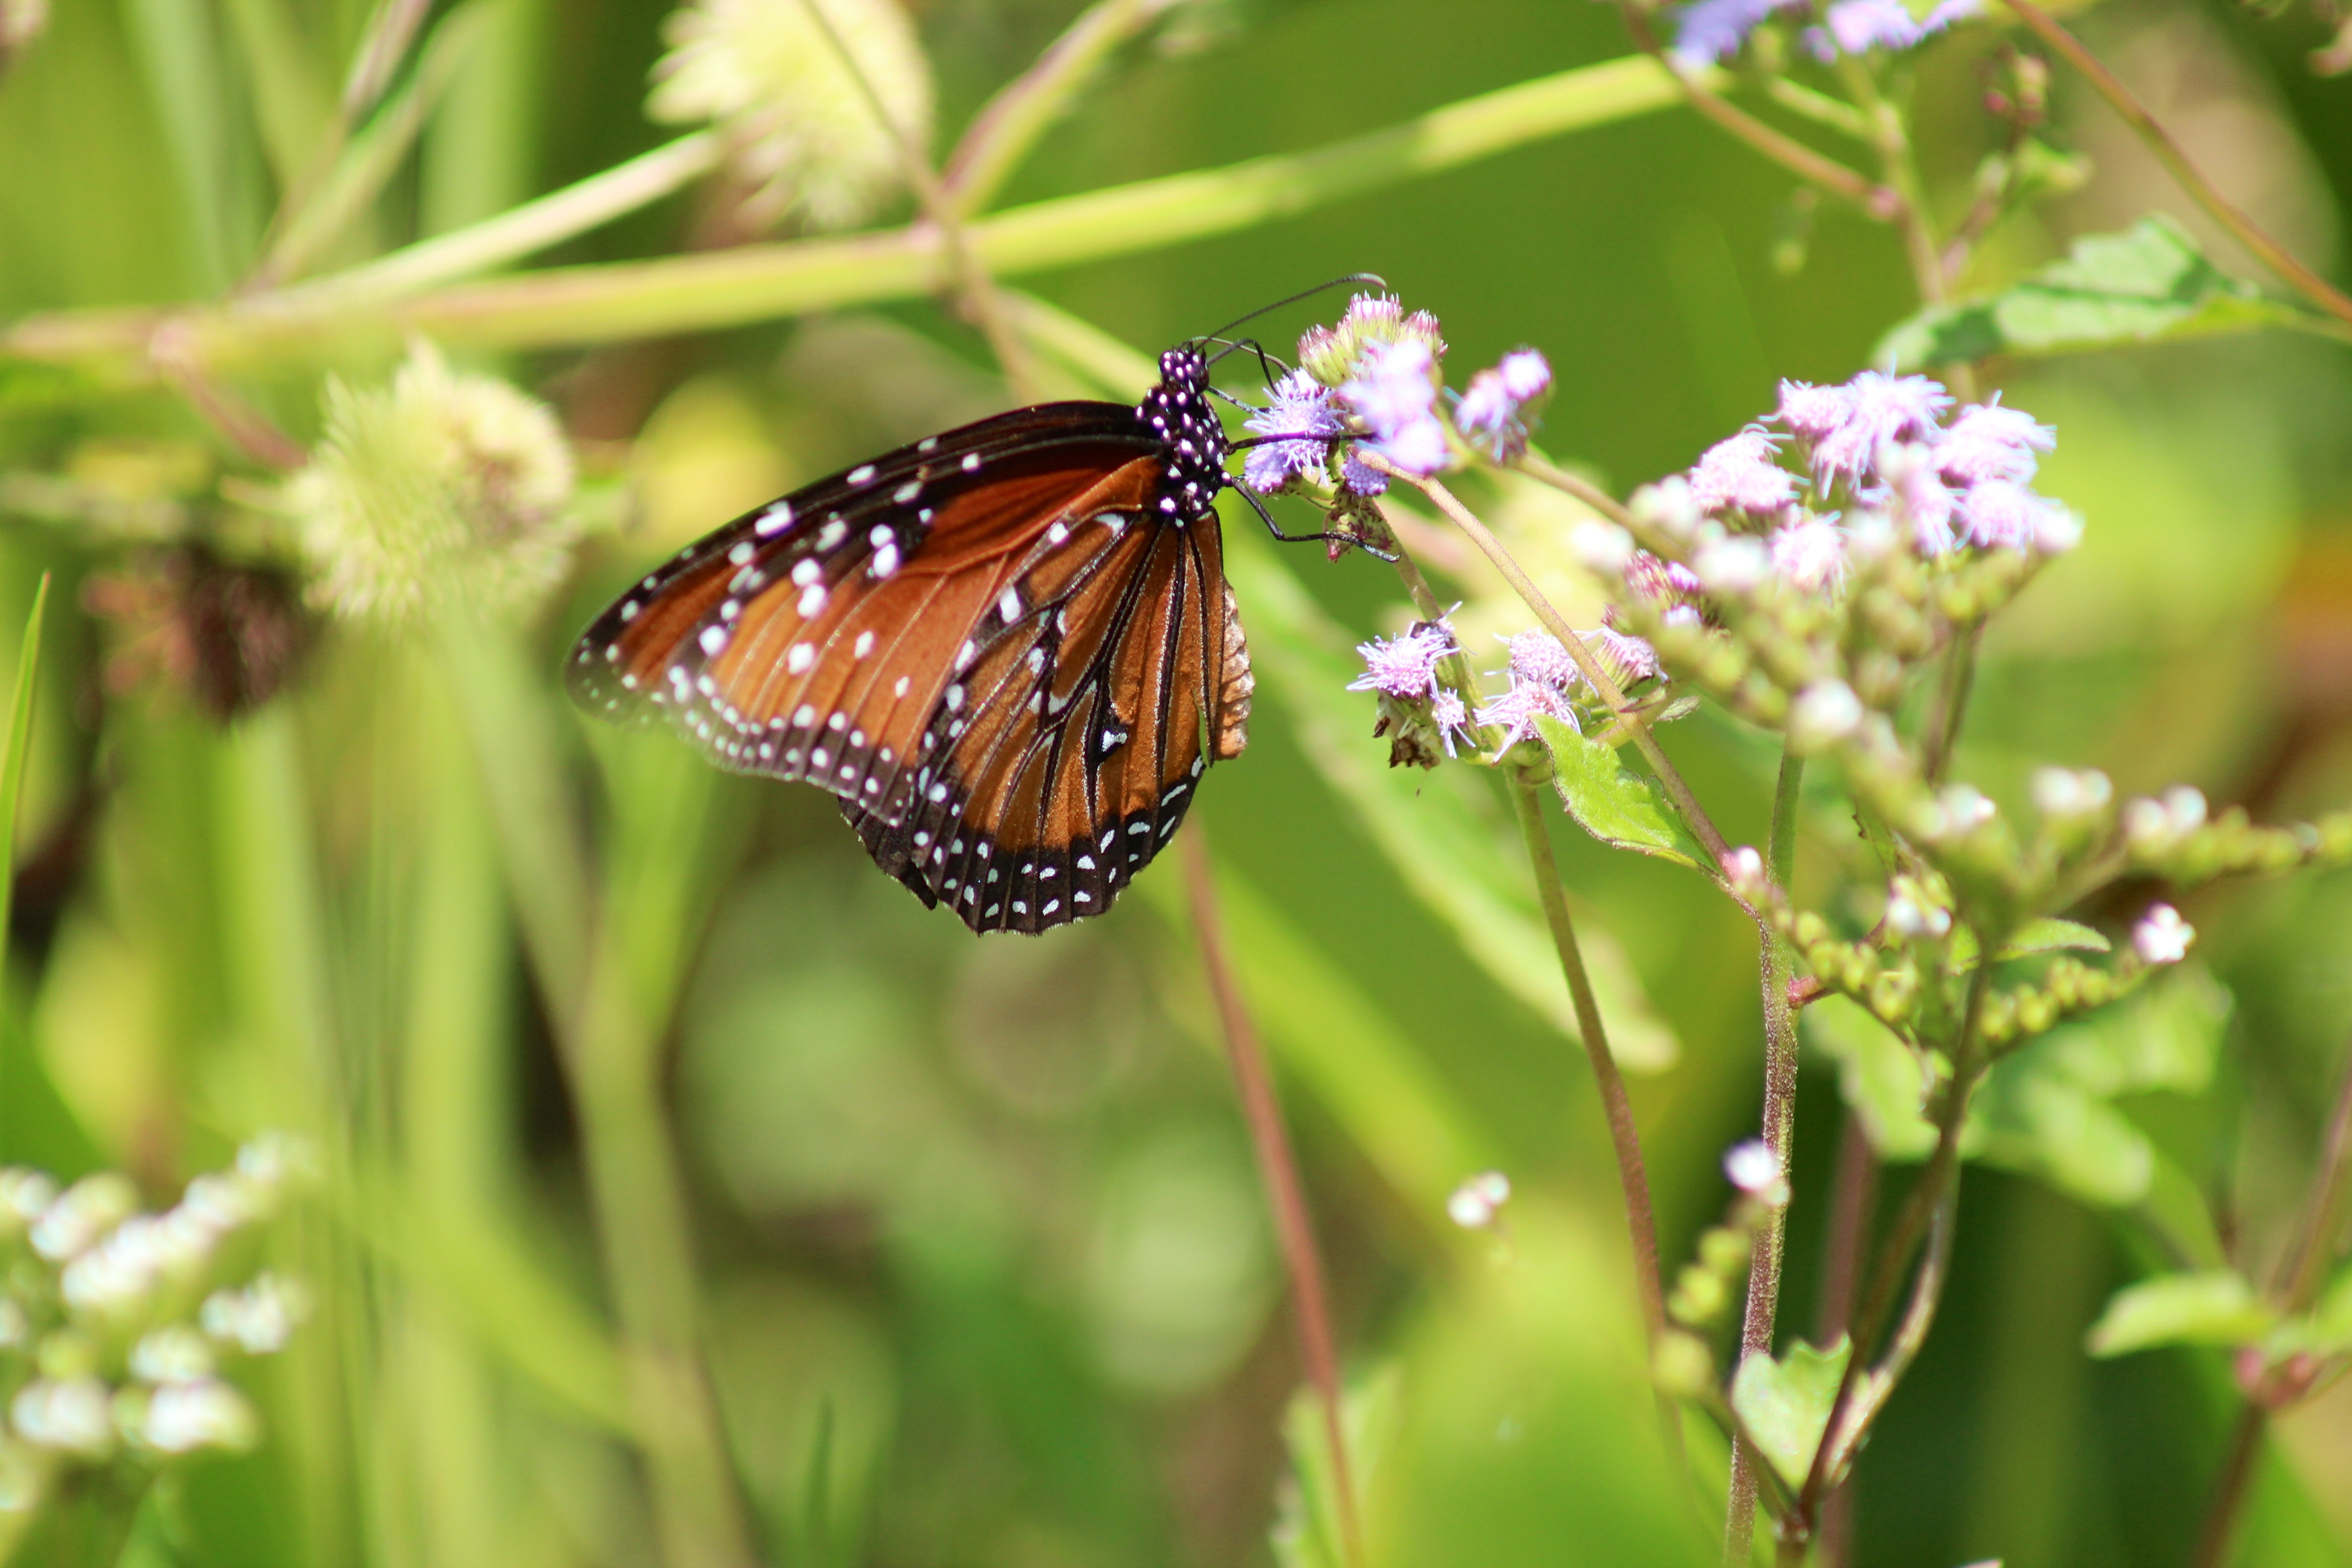
nature, flower, wildlife, green, insect, botany, butterfly, flora, fauna, invertebrate, wildflower, monarch butterfly, outdoors, nectar, macro photography, arthropod, pollinator, moths and butterflies, lycaenid